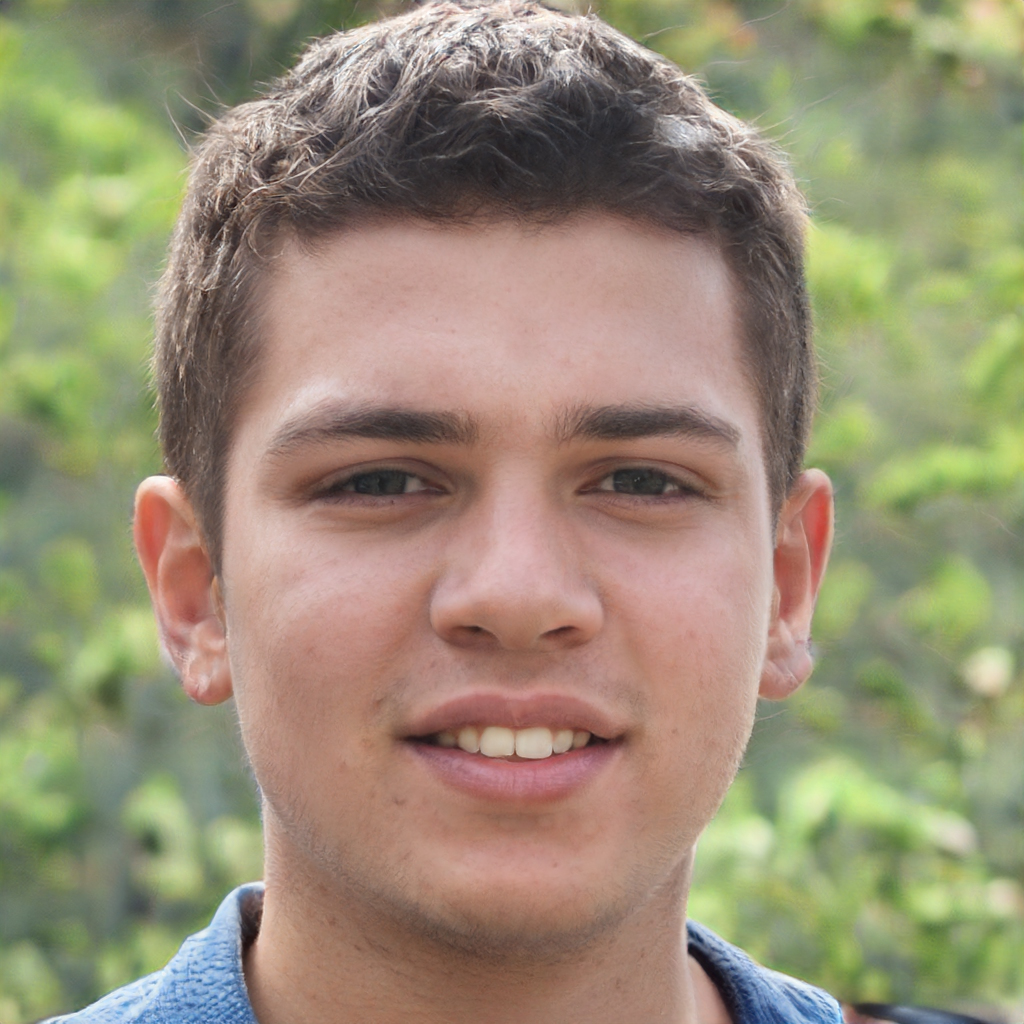
Gender: Male